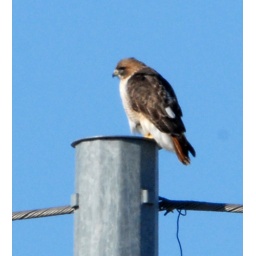
On top of the Power pole East of my town house in Southeast Lincoln.